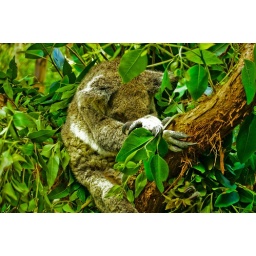
Koala sleeping in tree